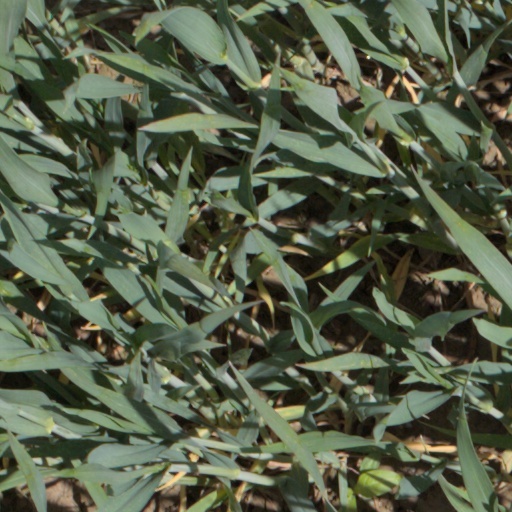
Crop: wheat